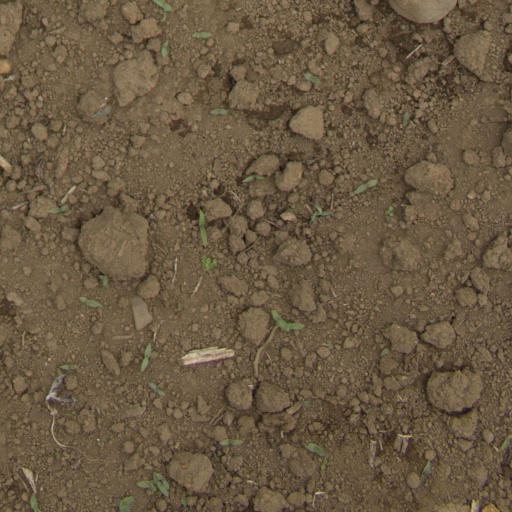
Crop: Jerusalem artichoke